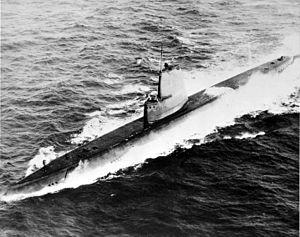
L'USS Clamagore (SS-343) est un sous-marin de classe Balao, qui est maintenant un navire musée au Patriots Point Naval & Maritime Museum à Charleston, Caroline du Sud. Construit en 1945 pour la marine américaine, il était encore à l'entrainement lorsque la Seconde Guerre mondiale a pris fin. Il a été appelé d'après le clamagore ou poisson perroquet bleu, Scarus coeruleus, que l'on trouve dans le West Indies et le long de la côte atlantique nord jusqu’au Maryland. Reconnu National Historic Landmark, il est le seul sous-marin survivant de type GUPPY.